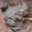
Label: frog